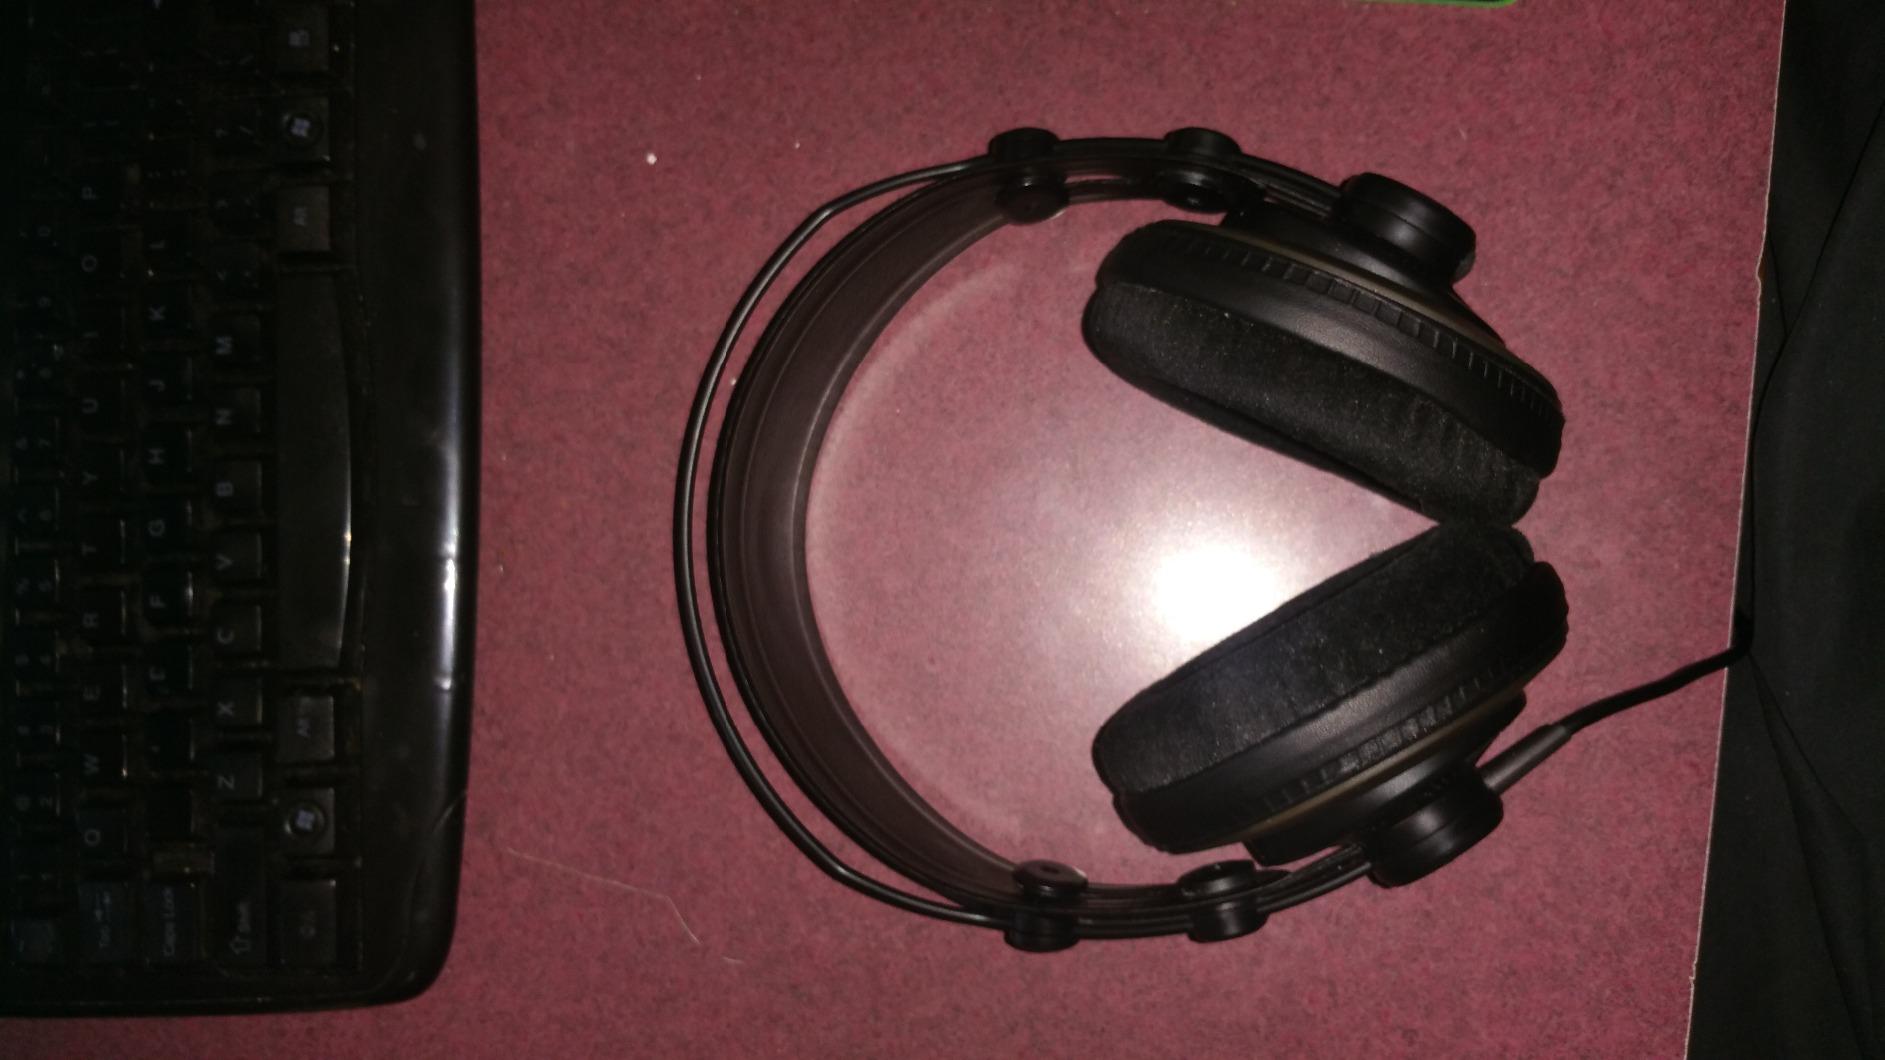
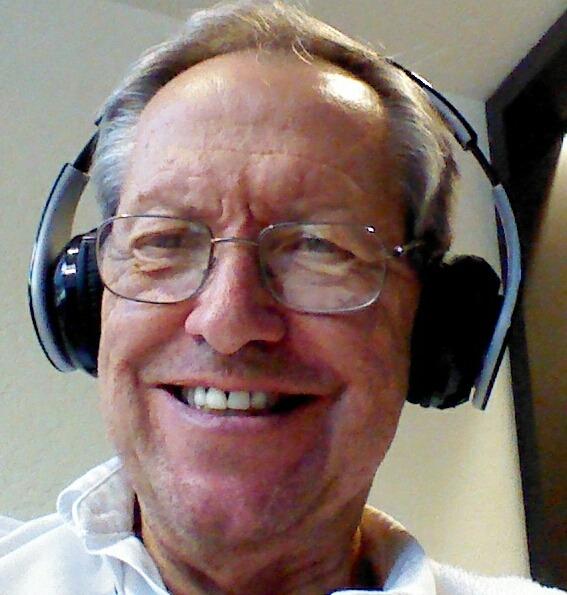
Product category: headphones
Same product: no